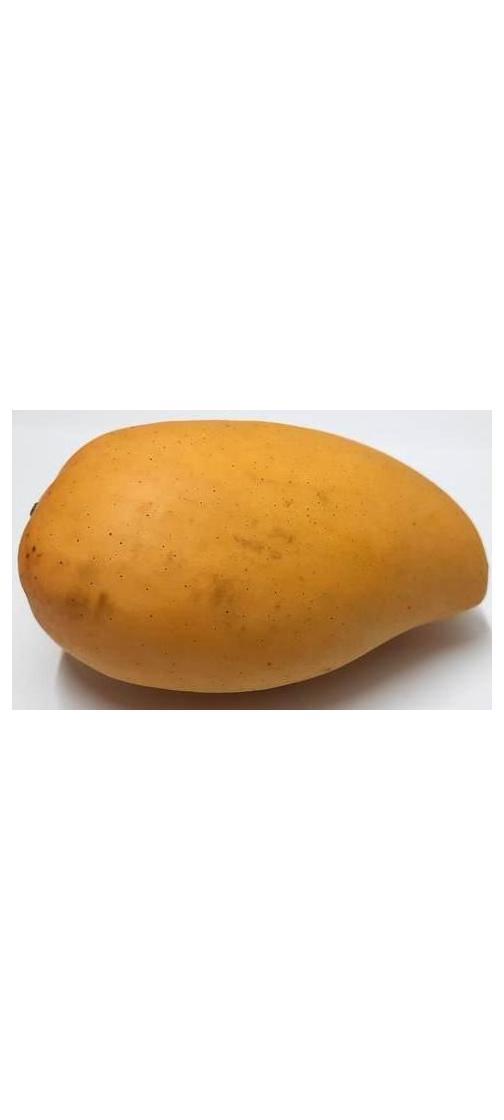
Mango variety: Katimon